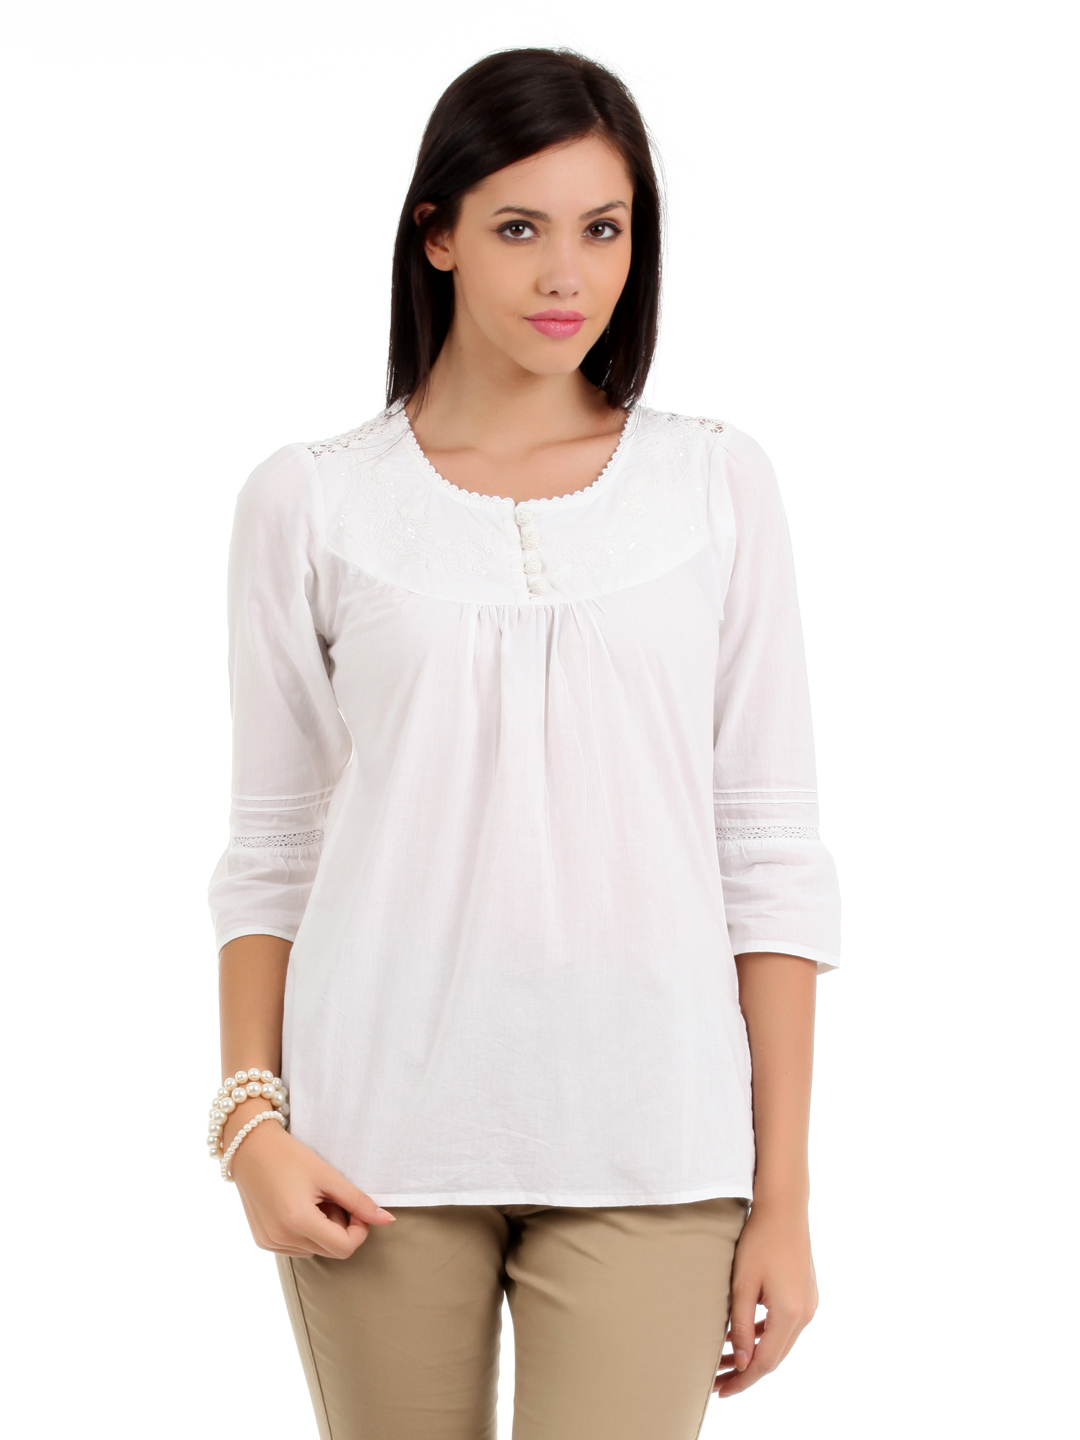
Elle Women White Top
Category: Apparel / Topwear / Tops
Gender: Women
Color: White
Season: Summer 2012
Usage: Casual